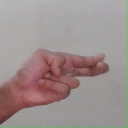
अक्षर: ह